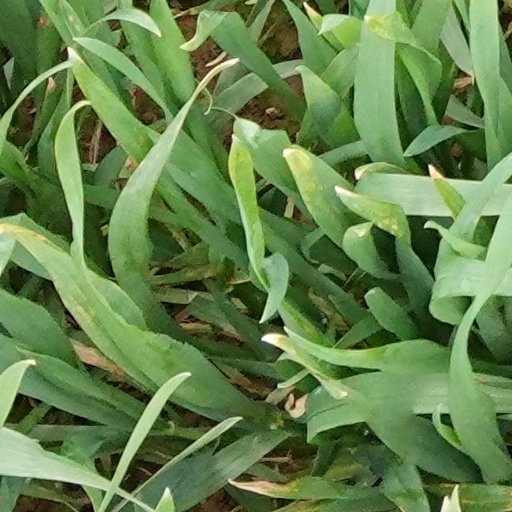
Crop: wheat